The Real Housewives of New Jersey season 3

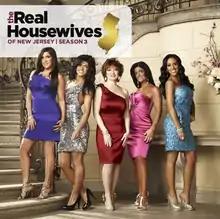
Cover used by the iTunes Store(Left to right) Laurita, Giudice, Manzo, Wakile, and Gorga

The third season of "The Real Housewives of New Jersey", an American reality television series, was broadcast on Bravo. It aired from May 16, 2011 until October 23, 2011, and was primarily filmed in Franklin Lakes, New Jersey. Its executive producers are Rebecca Toth Diefenbach, Valerie Haselton, Lucilla D'Agostino, Jim Fraenkel, Omid Kahangi, Caroline Self, Tess Gamboa Meyers and Andy Cohen.